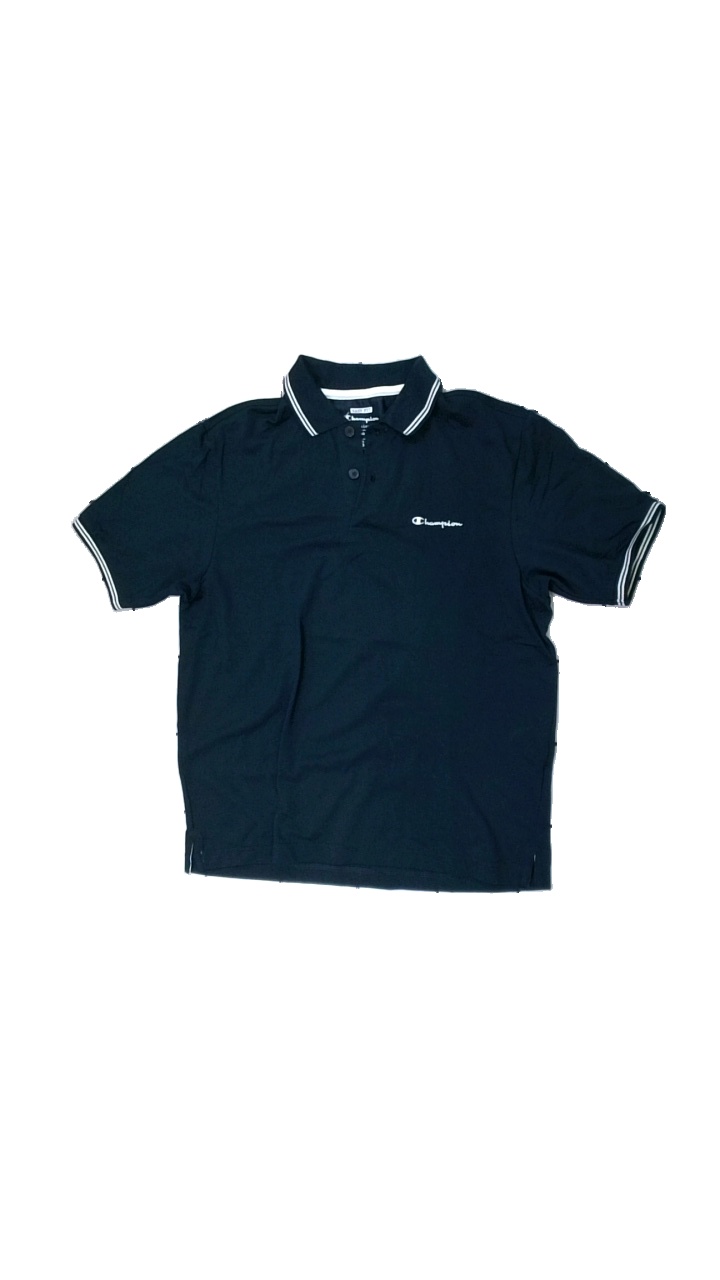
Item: Shirt (Men)
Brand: Champion
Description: Blue t-shirt with collar and white details
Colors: Blue, White
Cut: Regular
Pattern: Logo print
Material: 59% Cotton 41% Polyester
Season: All
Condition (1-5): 5
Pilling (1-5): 5
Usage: Reuse
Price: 50-100